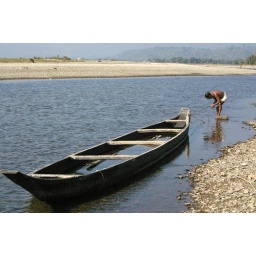
I do not know if he could catch any fish in this river !